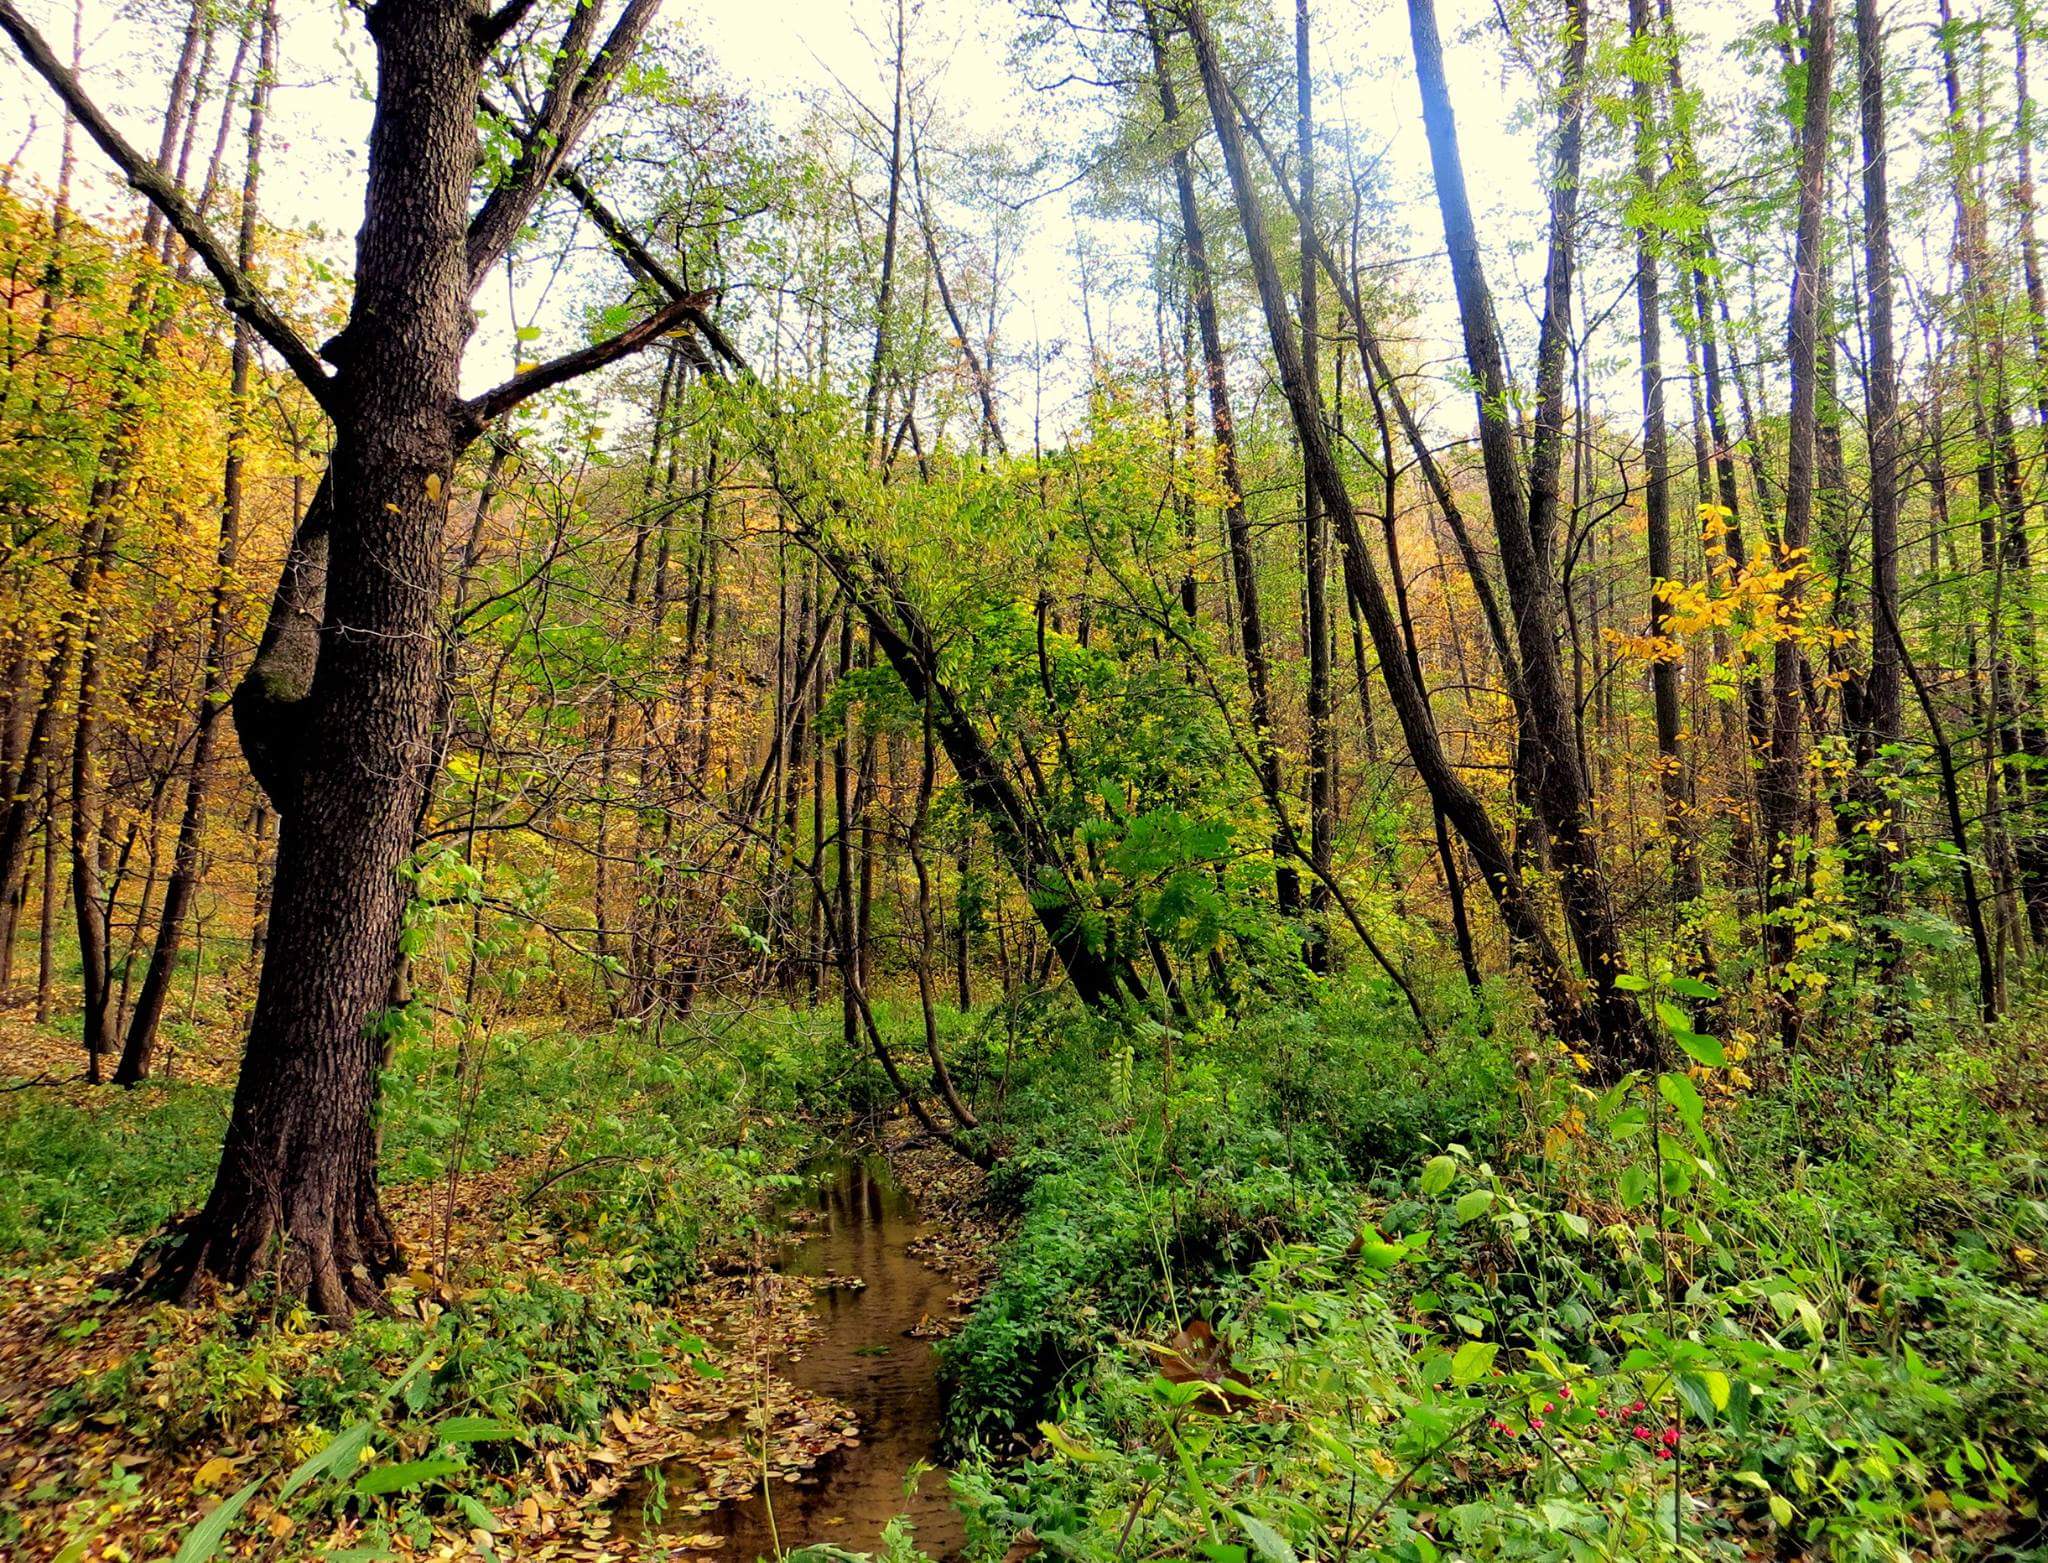
autumn, forest, brook, landscape, trees, fall, green, yellow, brown, nature, peace, calm, meditation, relax, inspiration, poetic, sky, leaves, falling, woodland, ecosystem, temperate broadleaf and mixed forest, vegetation, nature reserve, tree, path, northern hardwood forest concept, old growth forest, deciduous, riparian forest, leaf, wilderness, tropical and subtropical coniferous forests, spruce fir forest, grove, temperate coniferous forest, valdivian temperate rain forest, biome, jungle, shrubland, grass, sunlight, plant, plant community, rainforest, state park, trunk, birch